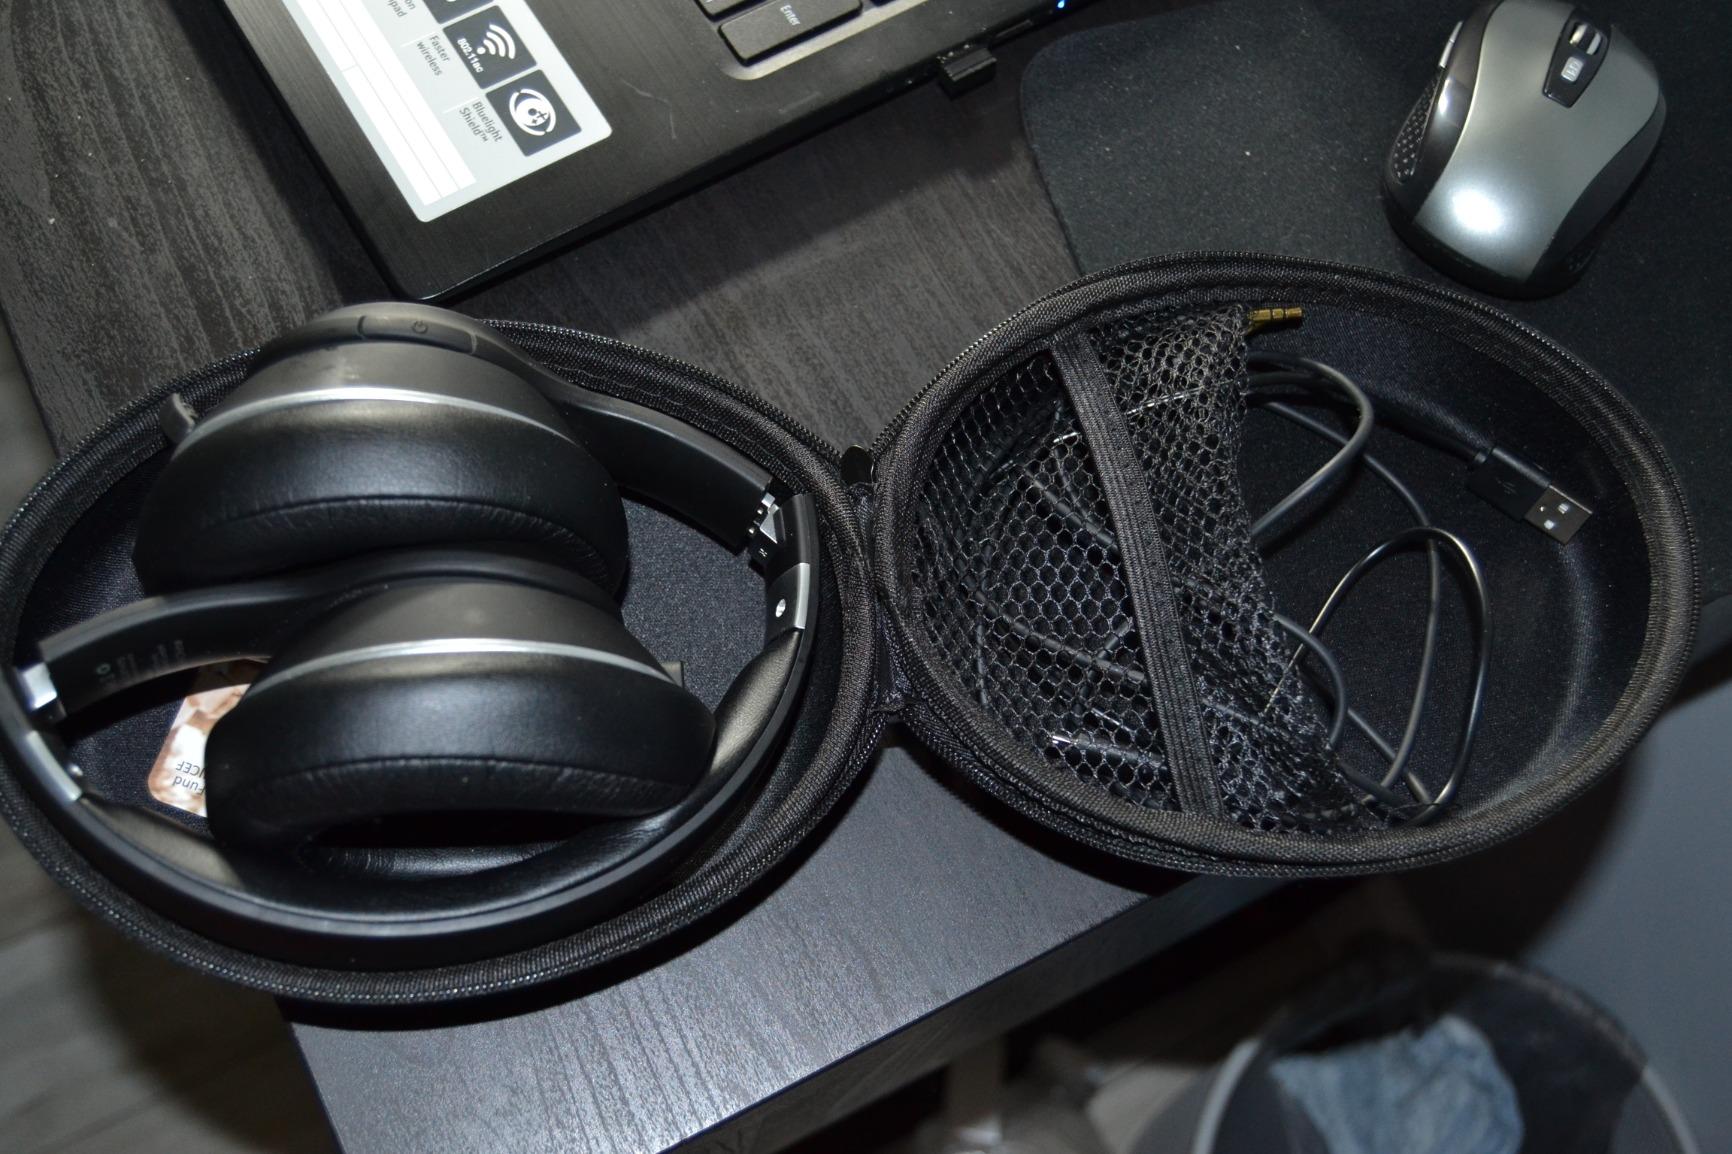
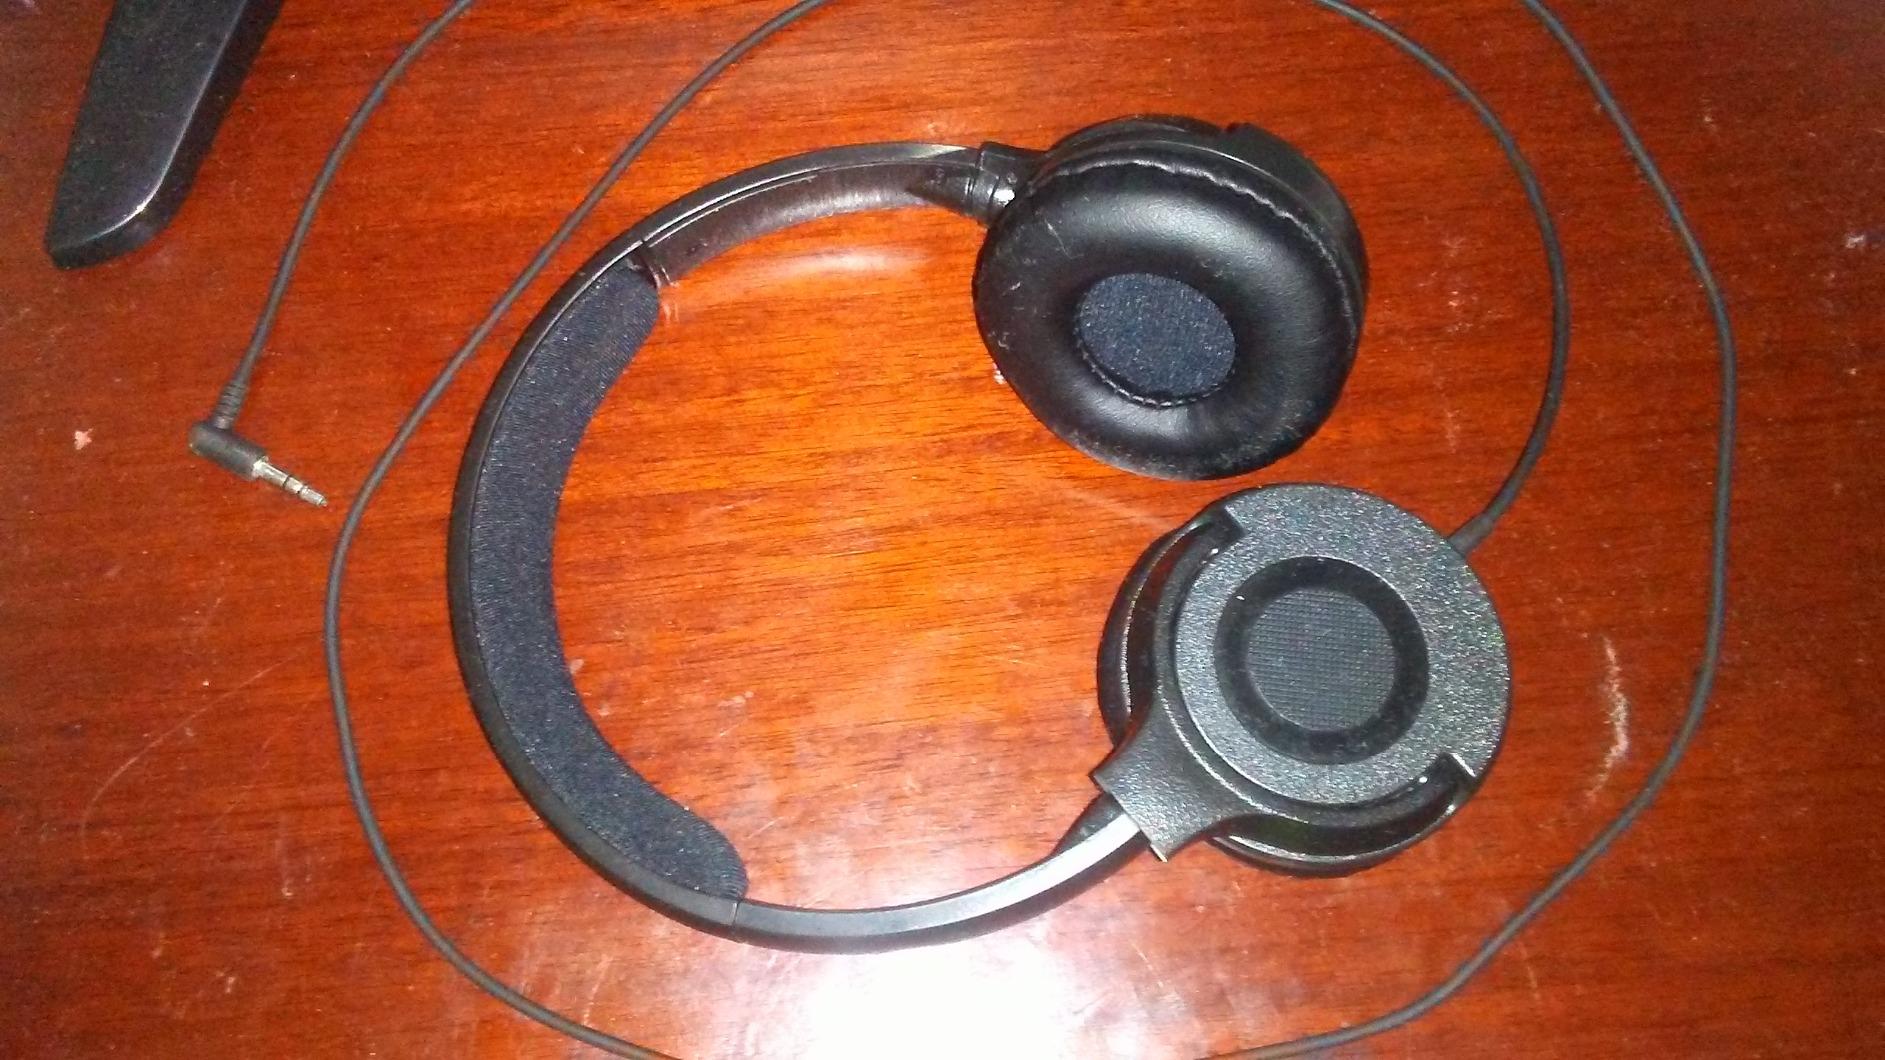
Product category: headphones
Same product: no